Question: Please indicate a possible affordance area of baseball bat that can be used for holding
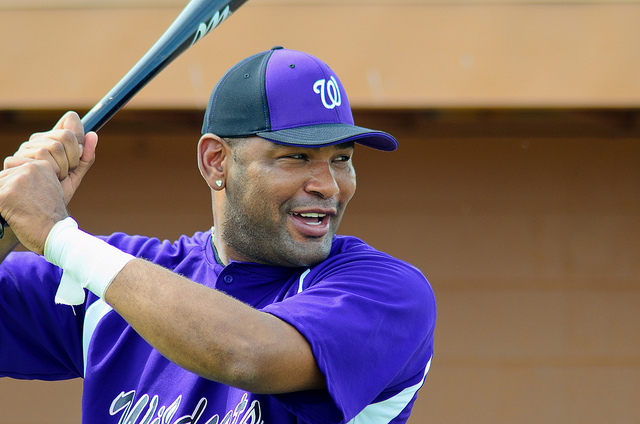
Answer: [2.5, 103, 109.5, 241]